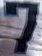
Number: 7